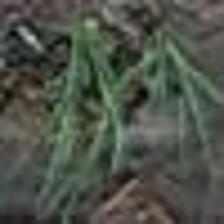
Label: clustered